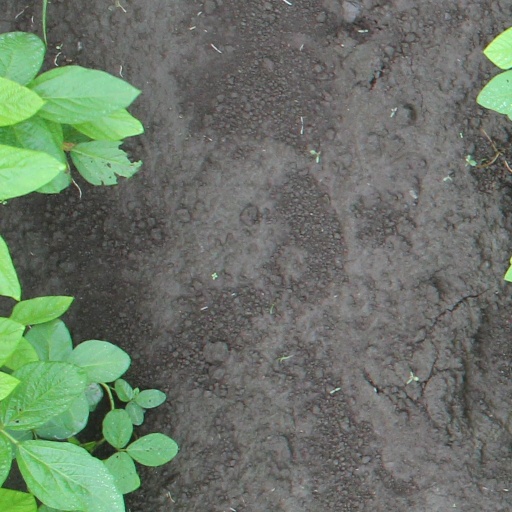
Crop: soybean